Describe the emotion expressed in this image:  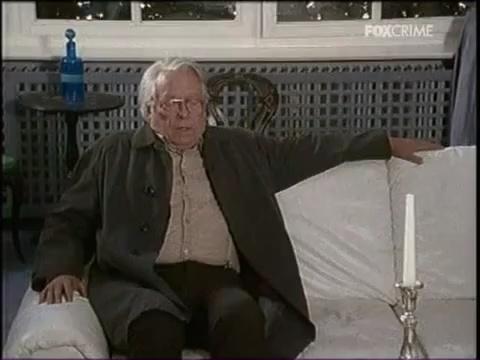
This person displays Suffering, valence and arousal with moderate intensity.